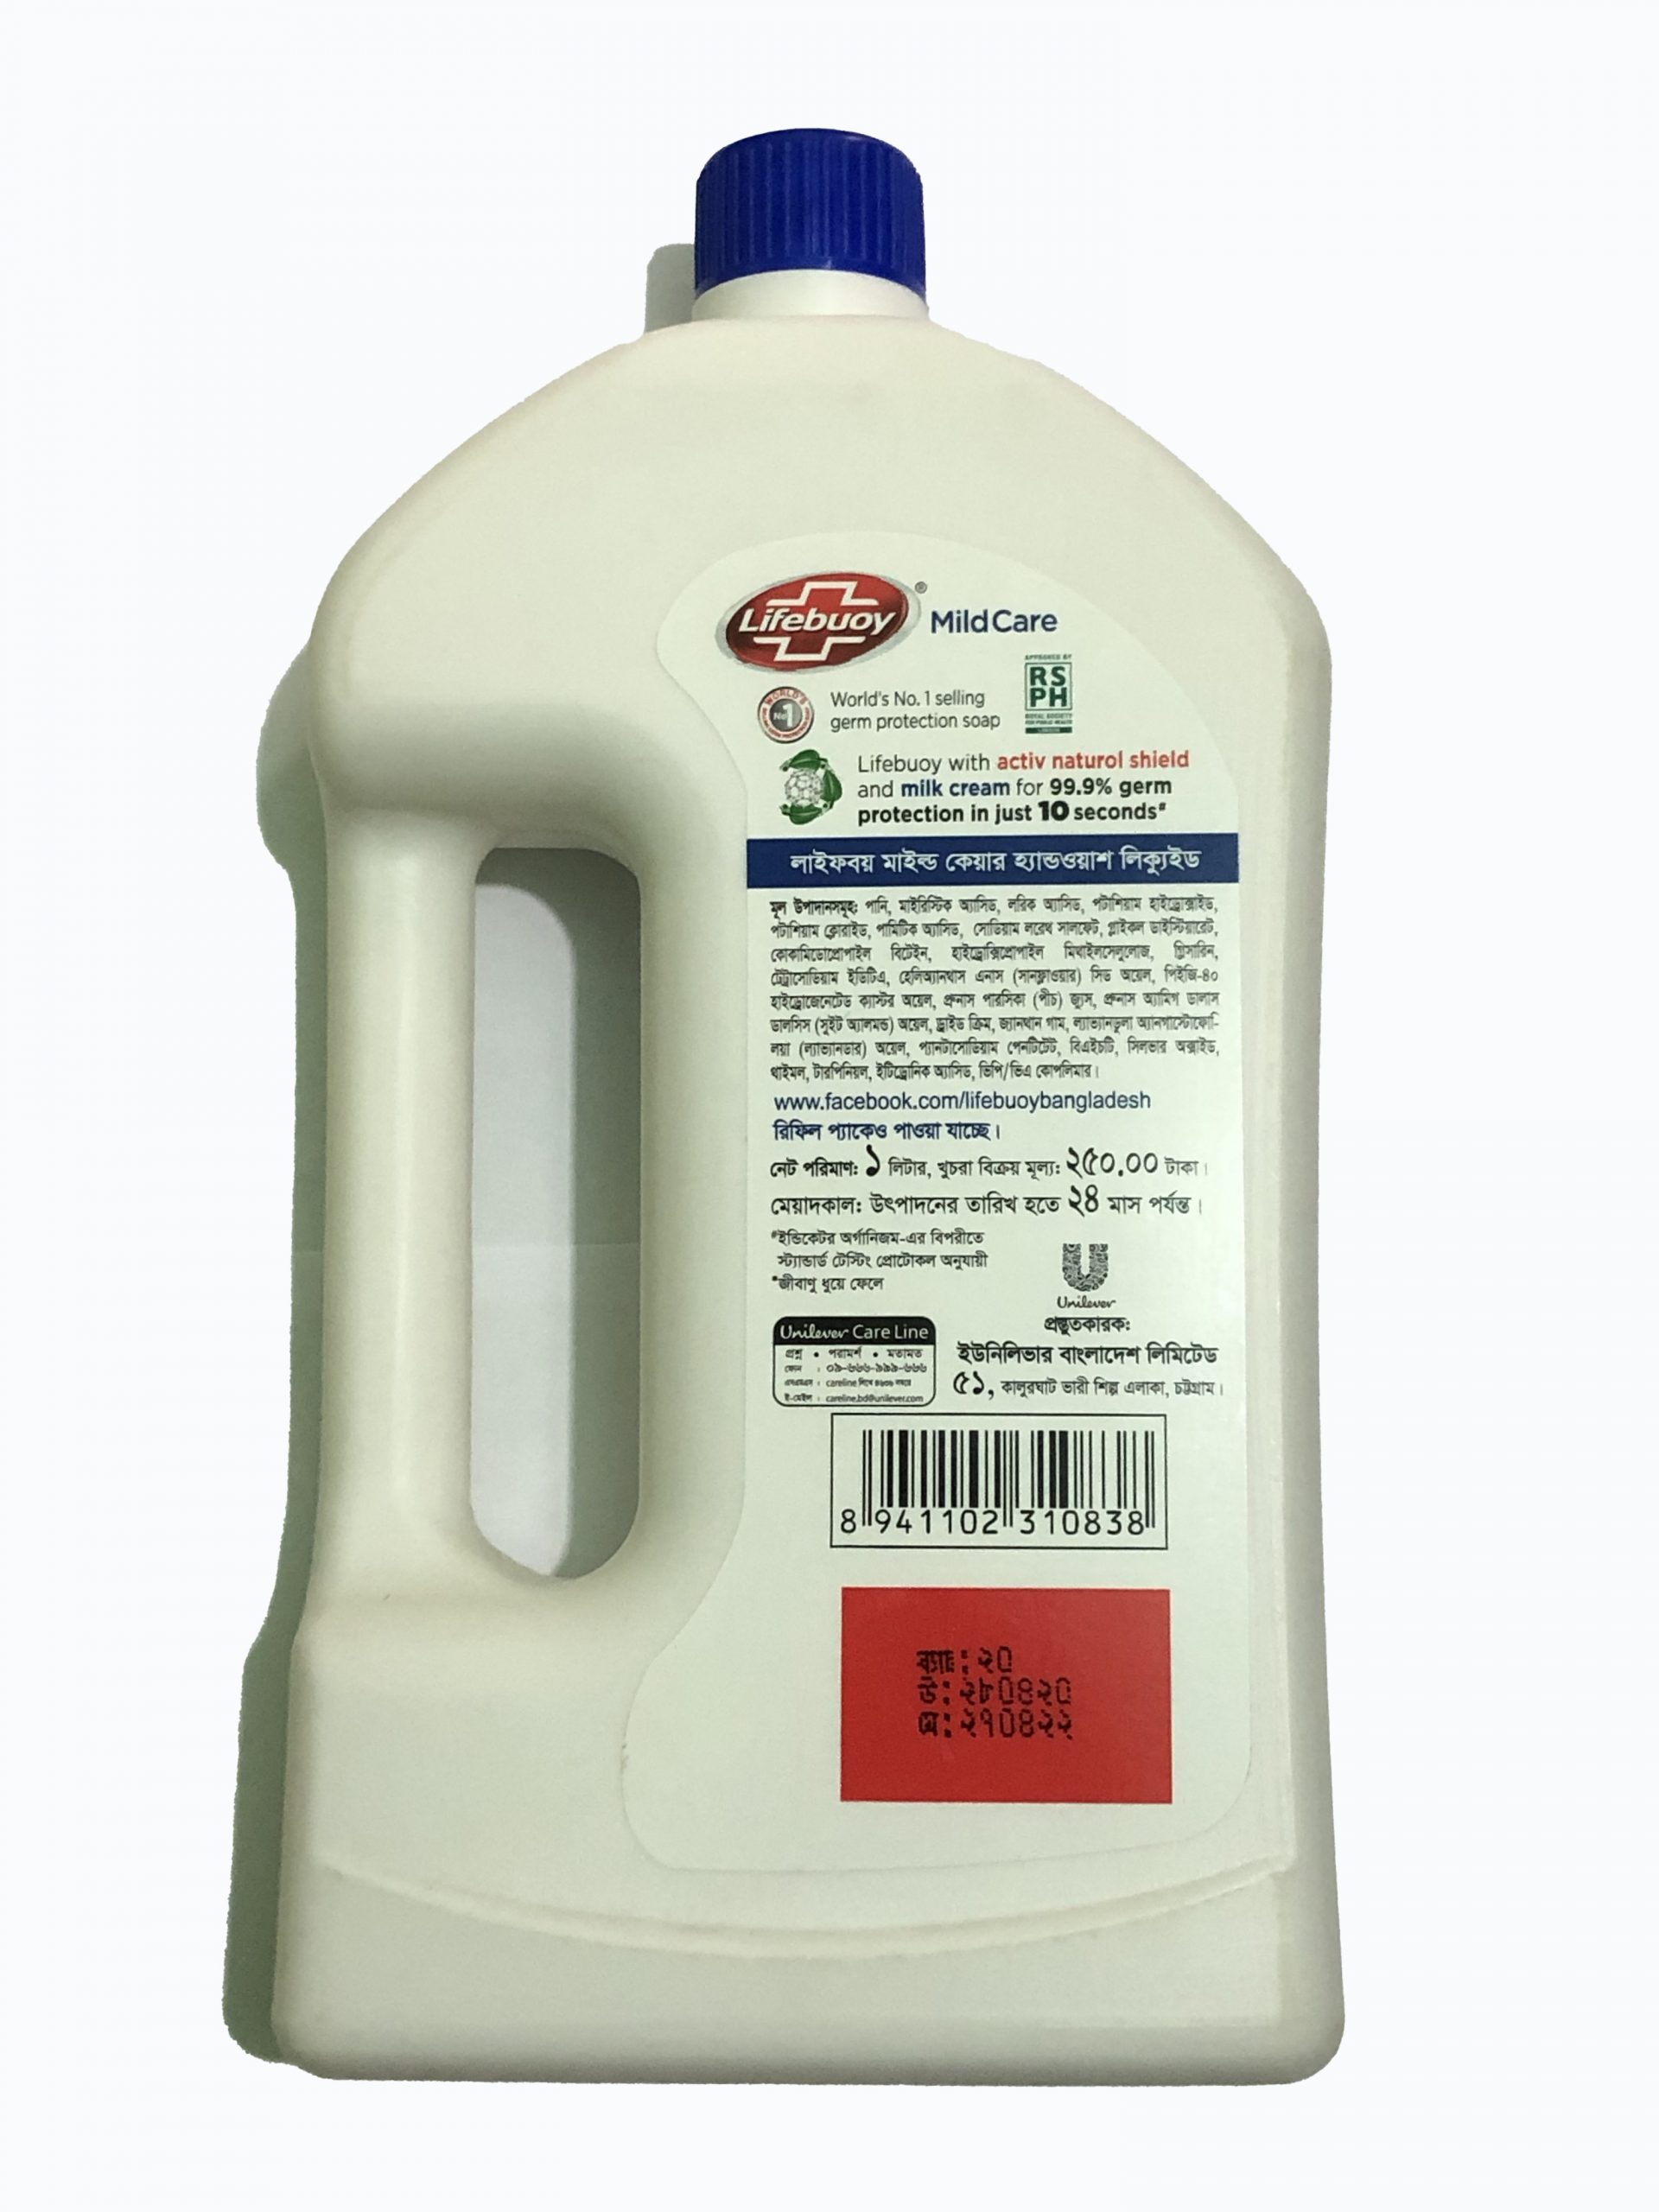
Waste category: plastic